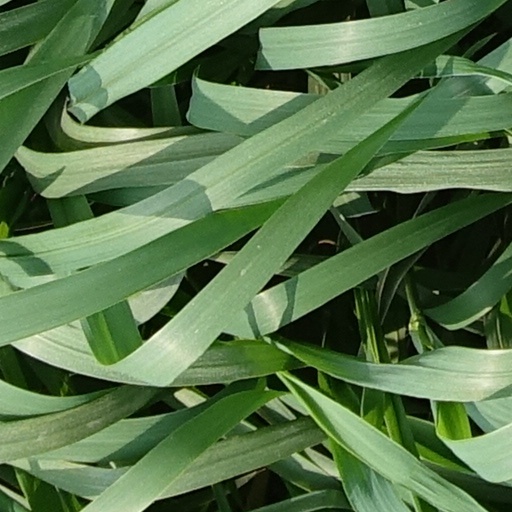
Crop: wheat